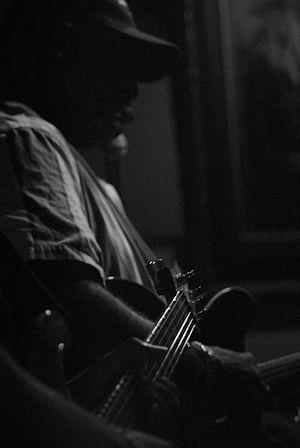
Concert de Blues à Chicago, 2007.
Le blues [bluz] est un genre musical, vocal et instrumental dérivé des chants de travail des populations afro-américaines subissant la ségrégation raciale aux États-Unis. Le blues est apparu dans le Sud des États-Unis au cours du XIXᵉ siècle. C'est un style où le chanteur exprime sa tristesse et ses déboires.